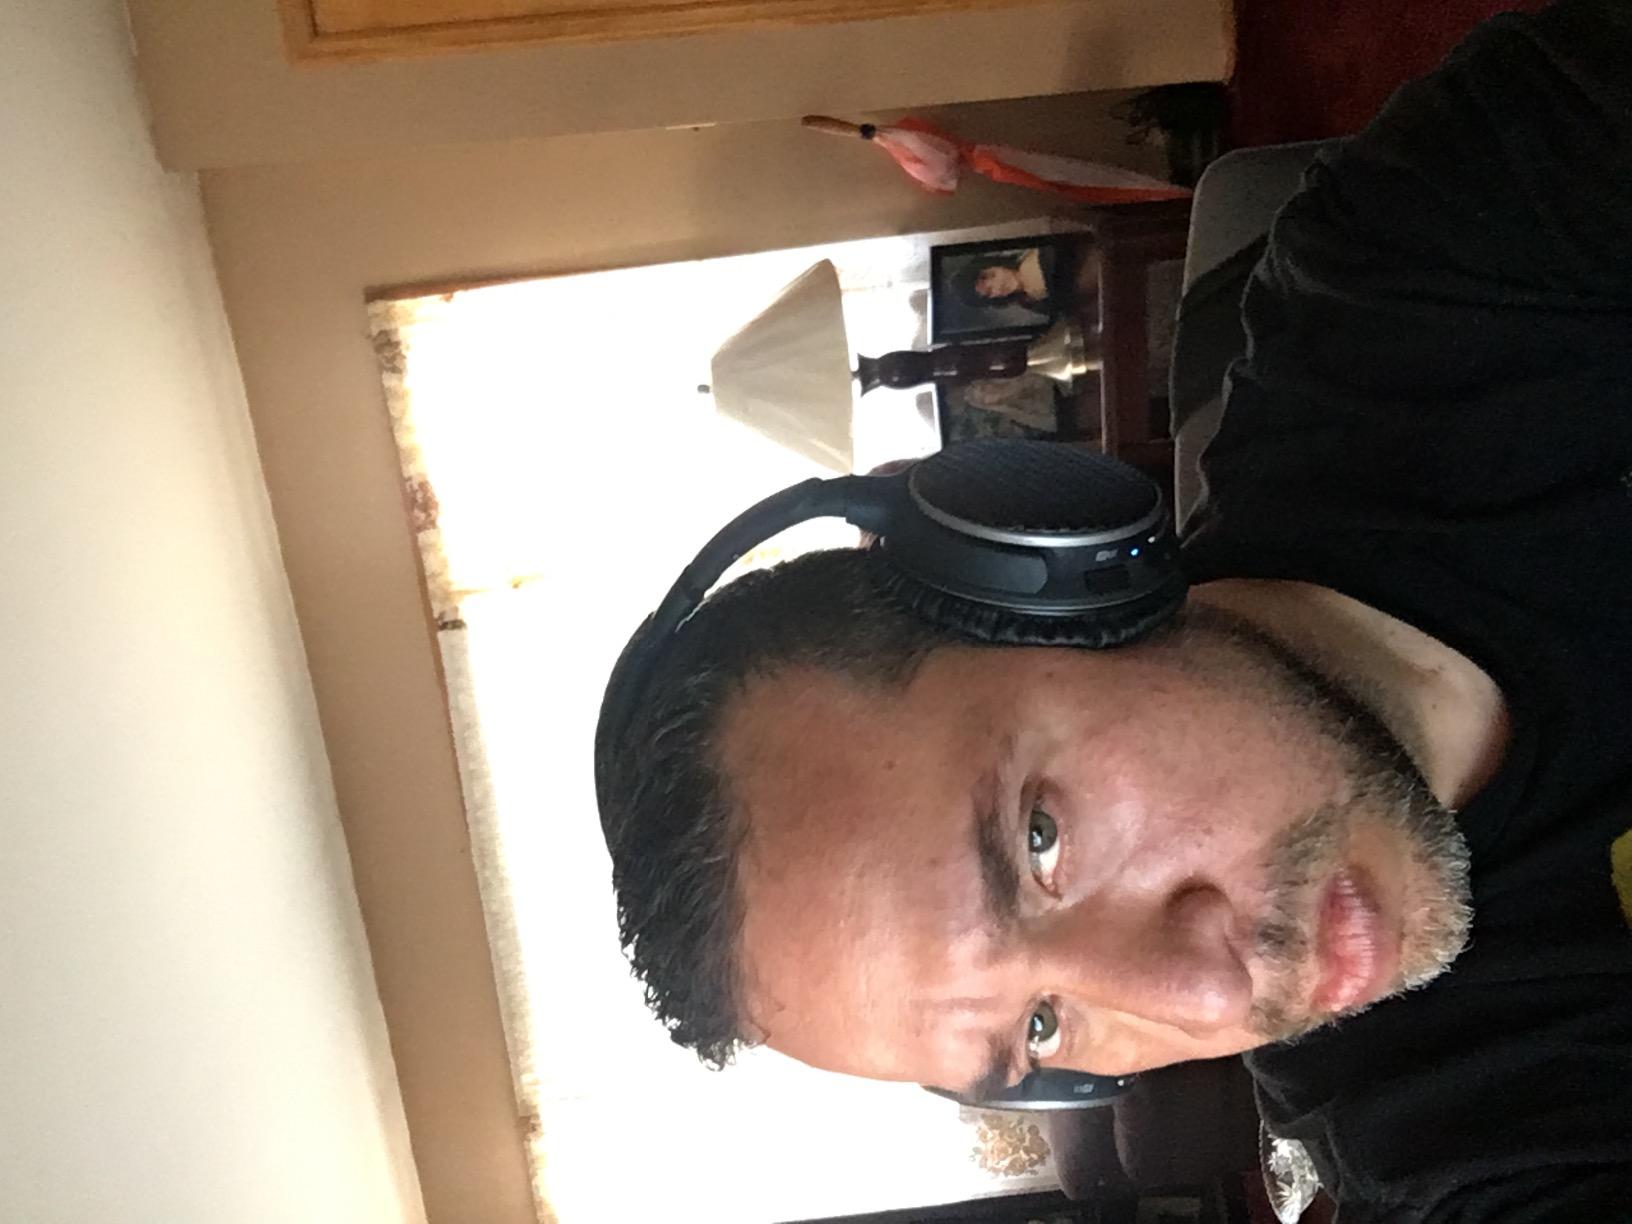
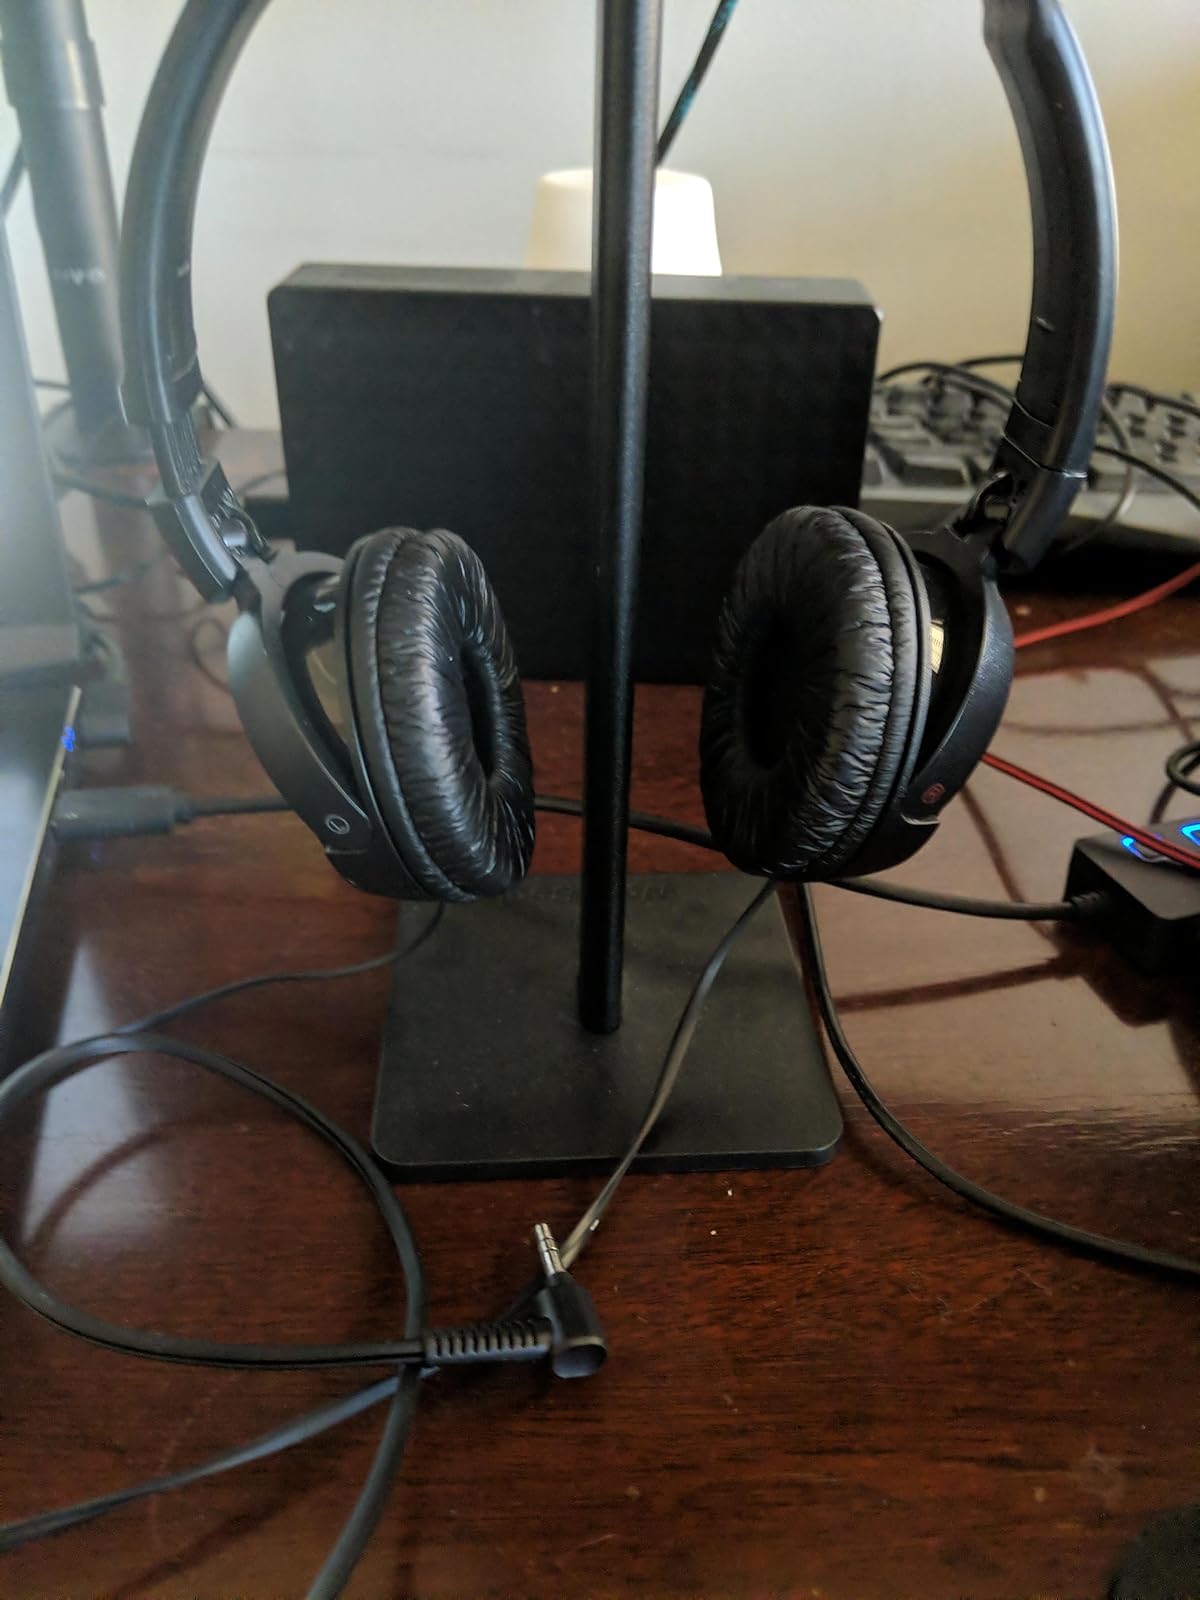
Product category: headphones
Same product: no